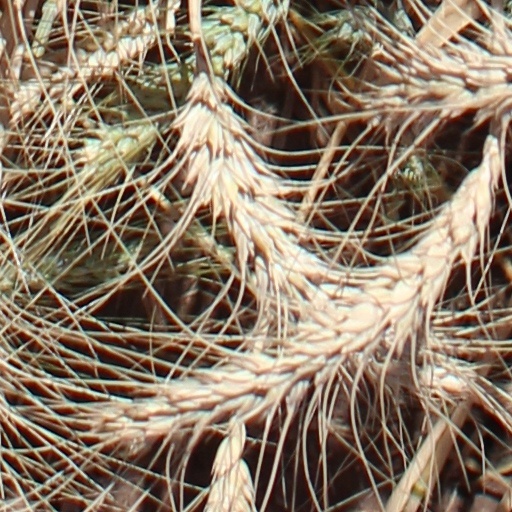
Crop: wheat